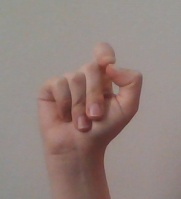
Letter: fa